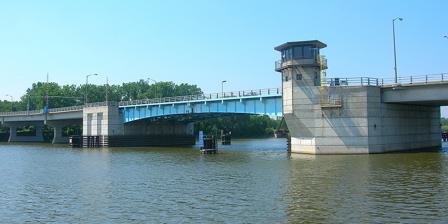
Building: Liberty Bridge (Bay City, Michigan)
Country: United States of America
Year built: 1986
Bridge in Bay City, Michigan Liberty Bridge Coordinates 43°36′17″N 83°53′26″W / 43.60466°N 83.8905°W / 43.60466; -83.8905 Crosses Saginaw River Locale Bay City, Michigan Official name Liberty Bridge Maintained by Bay City Bridge Partners Characteristics Design Bascule bridge History Opened 1986 Statistics Daily traffic 20,000 vehicles per day (approx.) Location The Liberty Bridge is a bascule-type drawbridge located in Bay City, Michigan , United States.  It spans the Saginaw River and connects Vermont Street (on the west side of the river) and Woodside Avenue (on the east side).  It was built in 1986. Starting June 16, 2023, an electronic toll is charged to motorists either through their BC-Pass, E-ZPass transponder, or via license plate photo. History Third Street Bridge, the Liberty Bridge's predecessor, with Sage Mill in background, 1918.  The bridge collapsed in 1976 after being hit by a freighter. The Liberty Bridge was built to replace the Third Street Bridge , a small swing bridge located just south of the Liberty Bridge connecting Midland and Third Streets.  The Third Street Bridge was the first bridge built across the Saginaw River in Bay City.  It was originally built as a wooden bridge in 1864 by the Bay City Bridge Company.  Its superstructure was reconstructed with iron and steel in 1872. On June 18, 1976, the swing span of the Third Street Bridge collapsed as it was being opened, forcing the bridge out of service permanently.  It had been struck by a vessel the evening before.  A debate ensued on where to build a replacement bridge.  In order to receive federal funding, the new bridge was required to have four lanes. A four-lane bridge at the same site would have necessitated the demolition of some historic buildings.  As a result, the Liberty Bridge was built just north of the old bridge site, connecting Woodside Avenue and Vermont Street. Liberty Bridge opened for tall ships in 2010 The Third Street Waterfall Park today marks the location of the former Third Street Bridge References